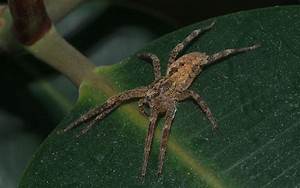
Label: ragno